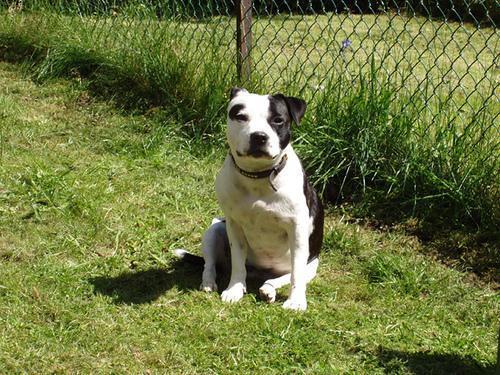
American_Staffordshire_terrier